Downtown Milwaukee

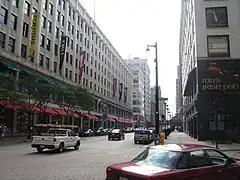
The exterior of the Shops of Grand Avenue

Westown is an area west of the Milwaukee River and downtown, bounded by Interstate 794 to the south, Marquette University to the west, McKinley Avenue to the north, and the Milwaukee River to the east. The neighborhood comprises the original Kilbourn Town in what is now downtown Milwaukee. The Shops of Grand Avenue, Wisconsin Center and Milwaukee Symphony Orchestra are located on Wisconsin Avenue, the primary east-west avenue in the city. Westown suffered heavily during Milwaukee's urban renewal period with hundreds of historic structures demolished in an attempt to revive the area. Other attractions in this neighborhood include the Milwaukee Public Museum, Pabst Brewery Complex, Fiserv Forum, the UW–Milwaukee Panther Arena, the Milwaukee County Courthouse, the Wisconsin Club and Old World Third Street. In 2013, The Moderne opened to residents, the structure is the tallest in the Westown neighborhood and the tallest in Wisconsin west of the Milwaukee River.